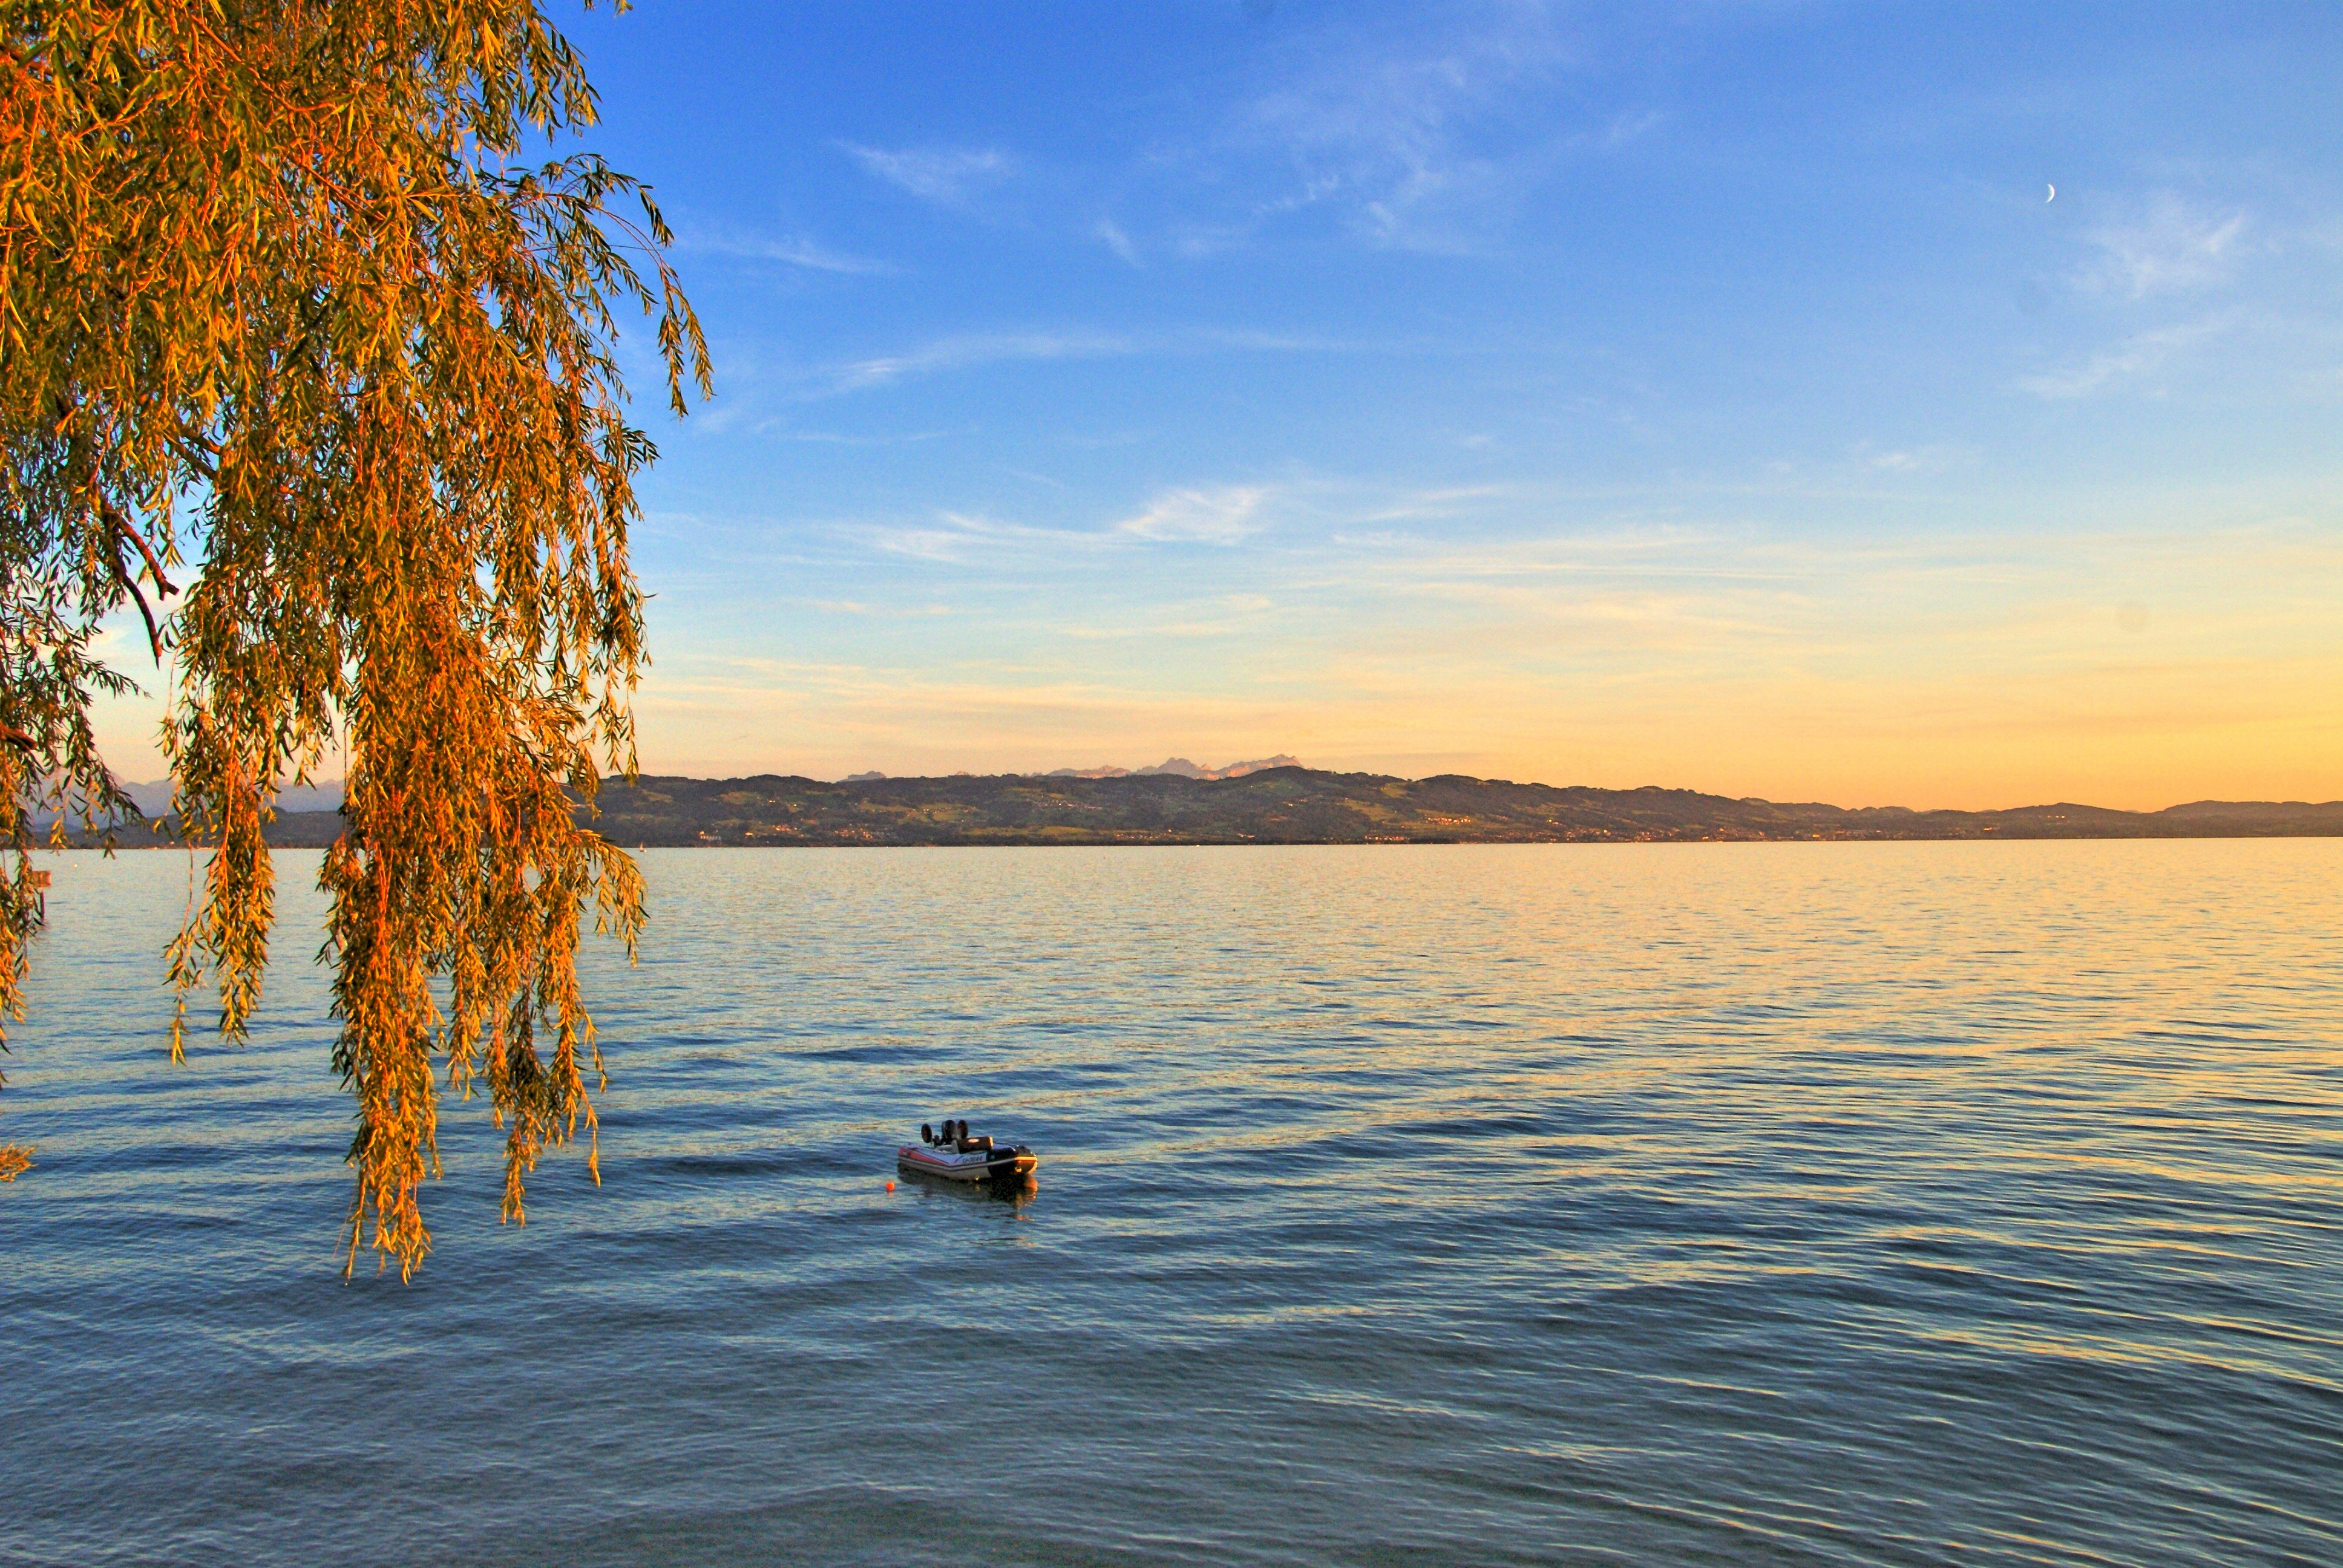
beach, sea, coast, water, ocean, horizon, sunrise, sunset, sunlight, morning, shore, lake, dawn, dusk, evening, reflection, autumn, body of water, lake constance, wasserburg